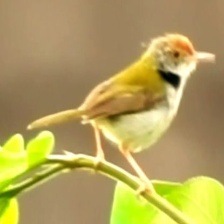
Species: TAILORBIRD
Scientific name: ORTHOTOMUS ATROGULARIS